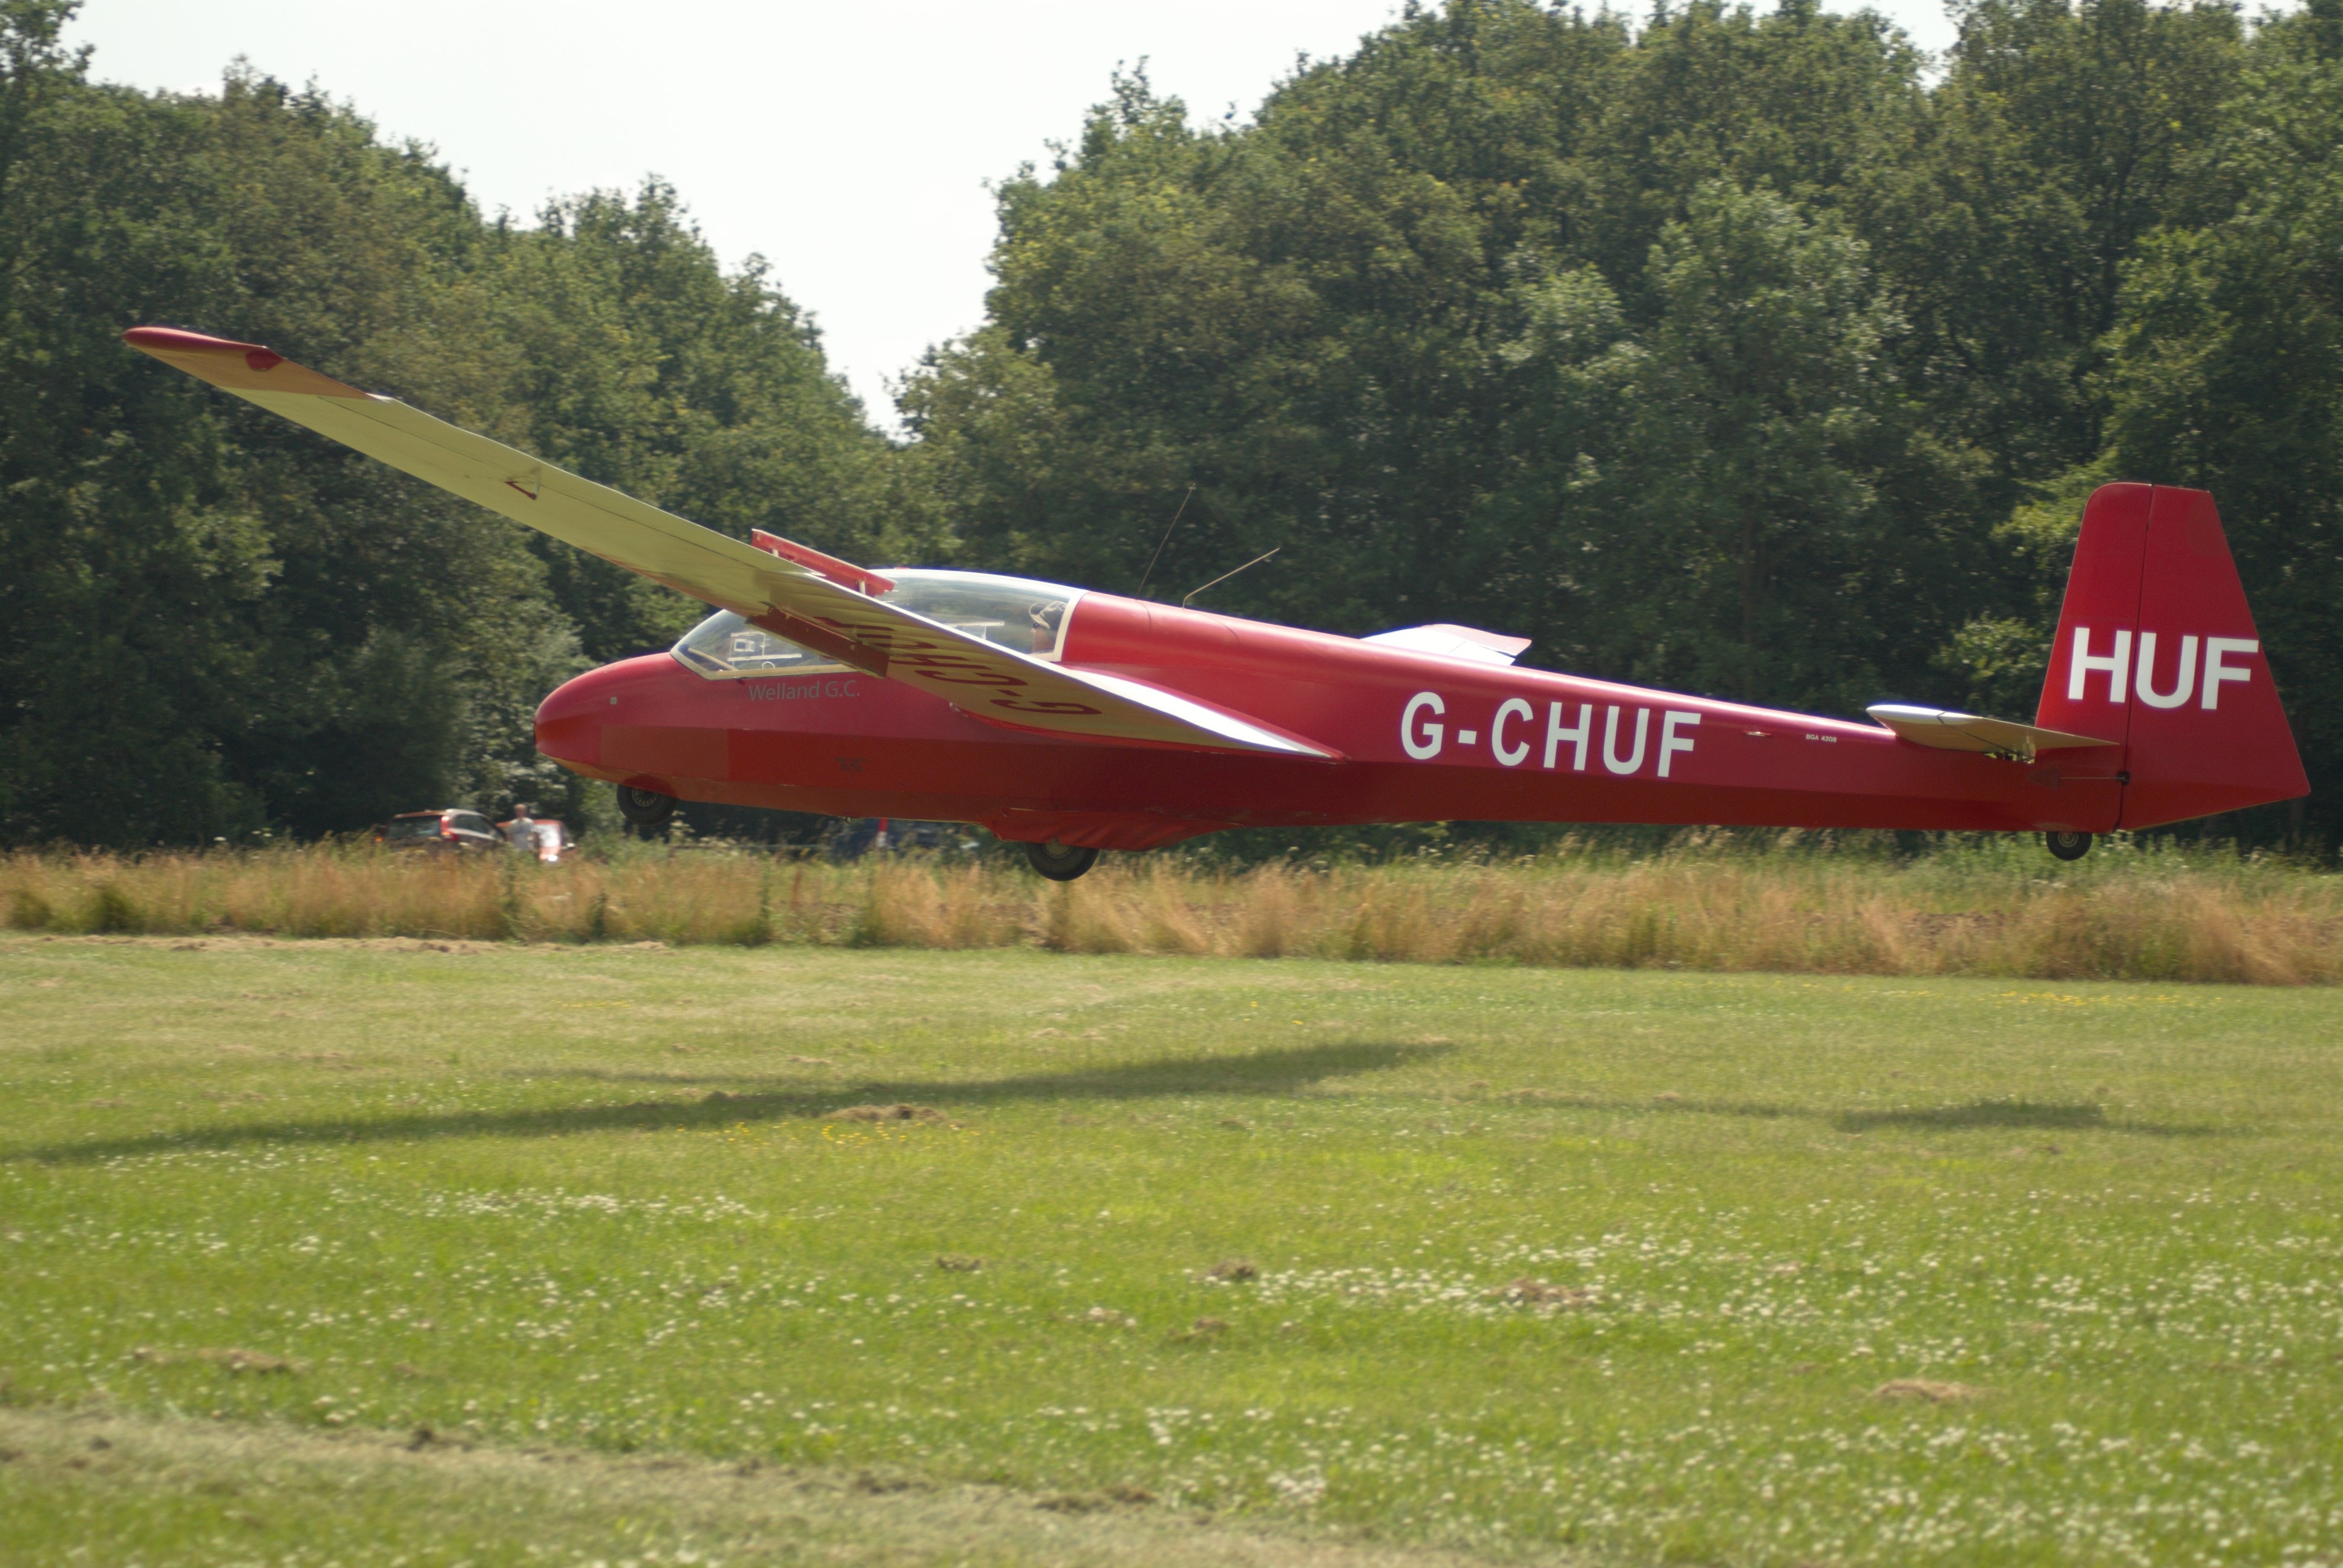
wing, sport, flying, fly, airplane, aircraft, vehicle, airline, aviation, flight, leisure, glider, gliding, landing, biplane, light aircraft, monoplane, atmosphere of earth, ultralight aviation